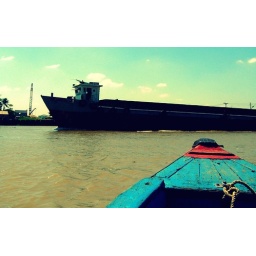
saigon river in a blue boat